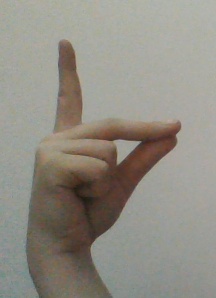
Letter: ta